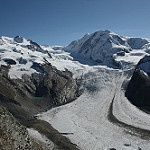
Label: glacier